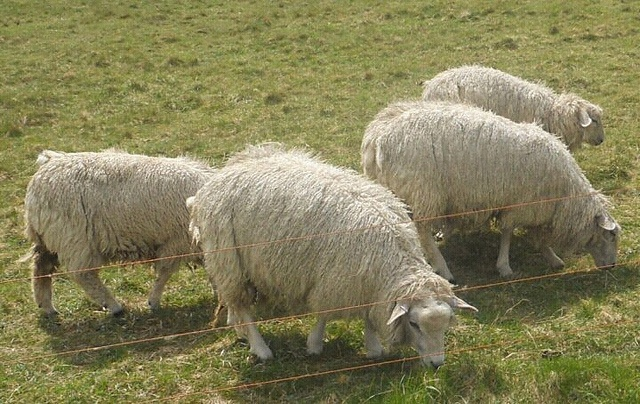
The four very wholly sheep are grazing through the grass.
A herd of sheep grazing on a lush green field.
Multiple sheep with long wool eat grass next to a wire fence.
a herd of sheep graze on some grass
The sheep are grazing  in the pasture.